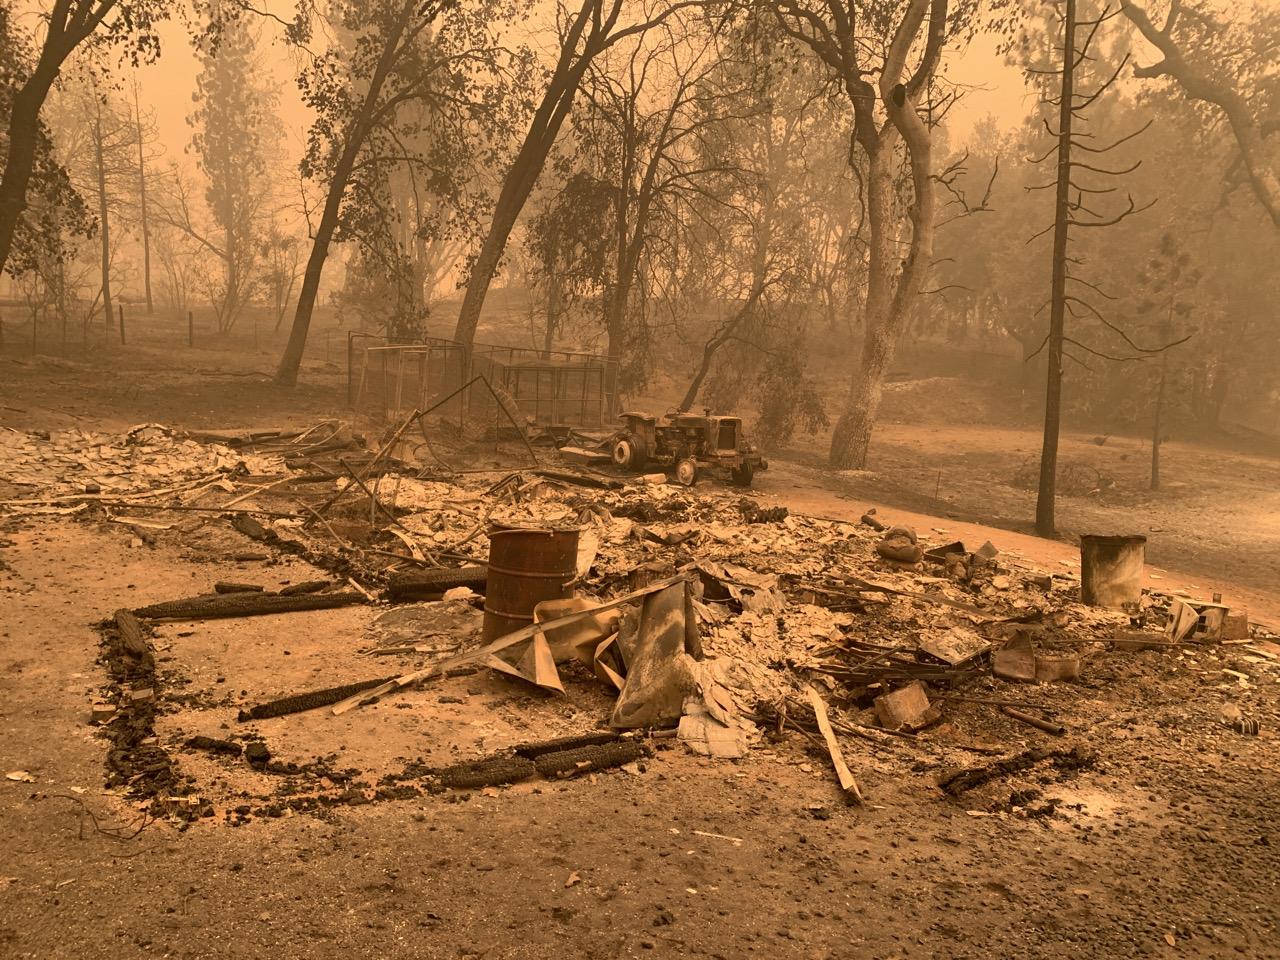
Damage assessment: destroyed